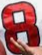
Number: 8